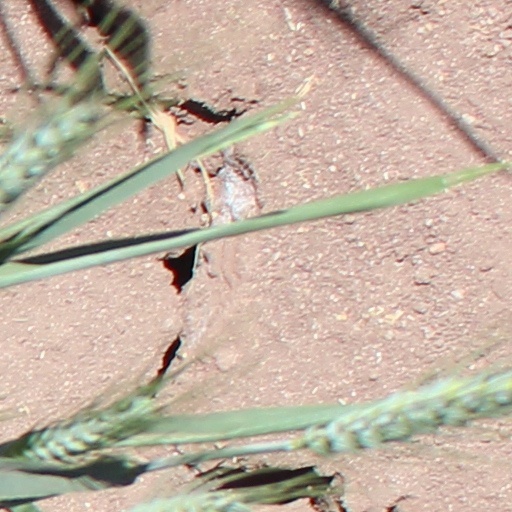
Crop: wheat